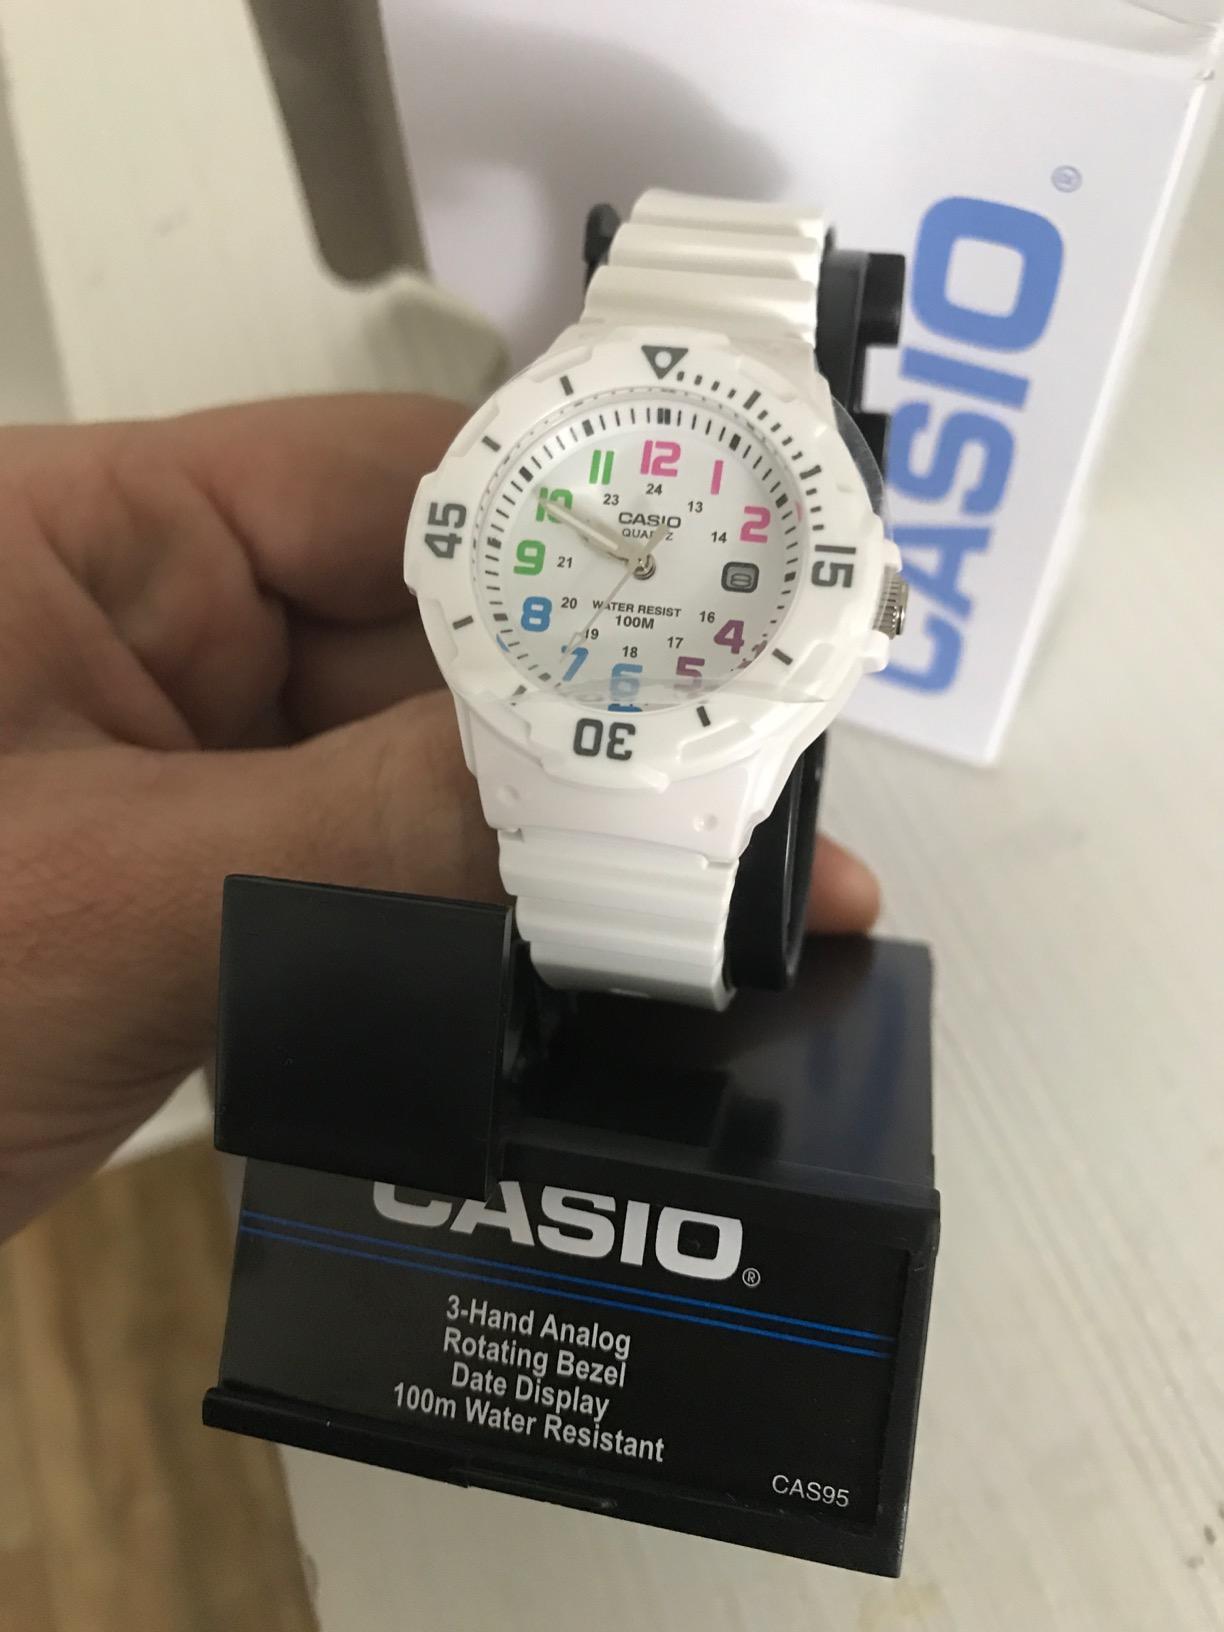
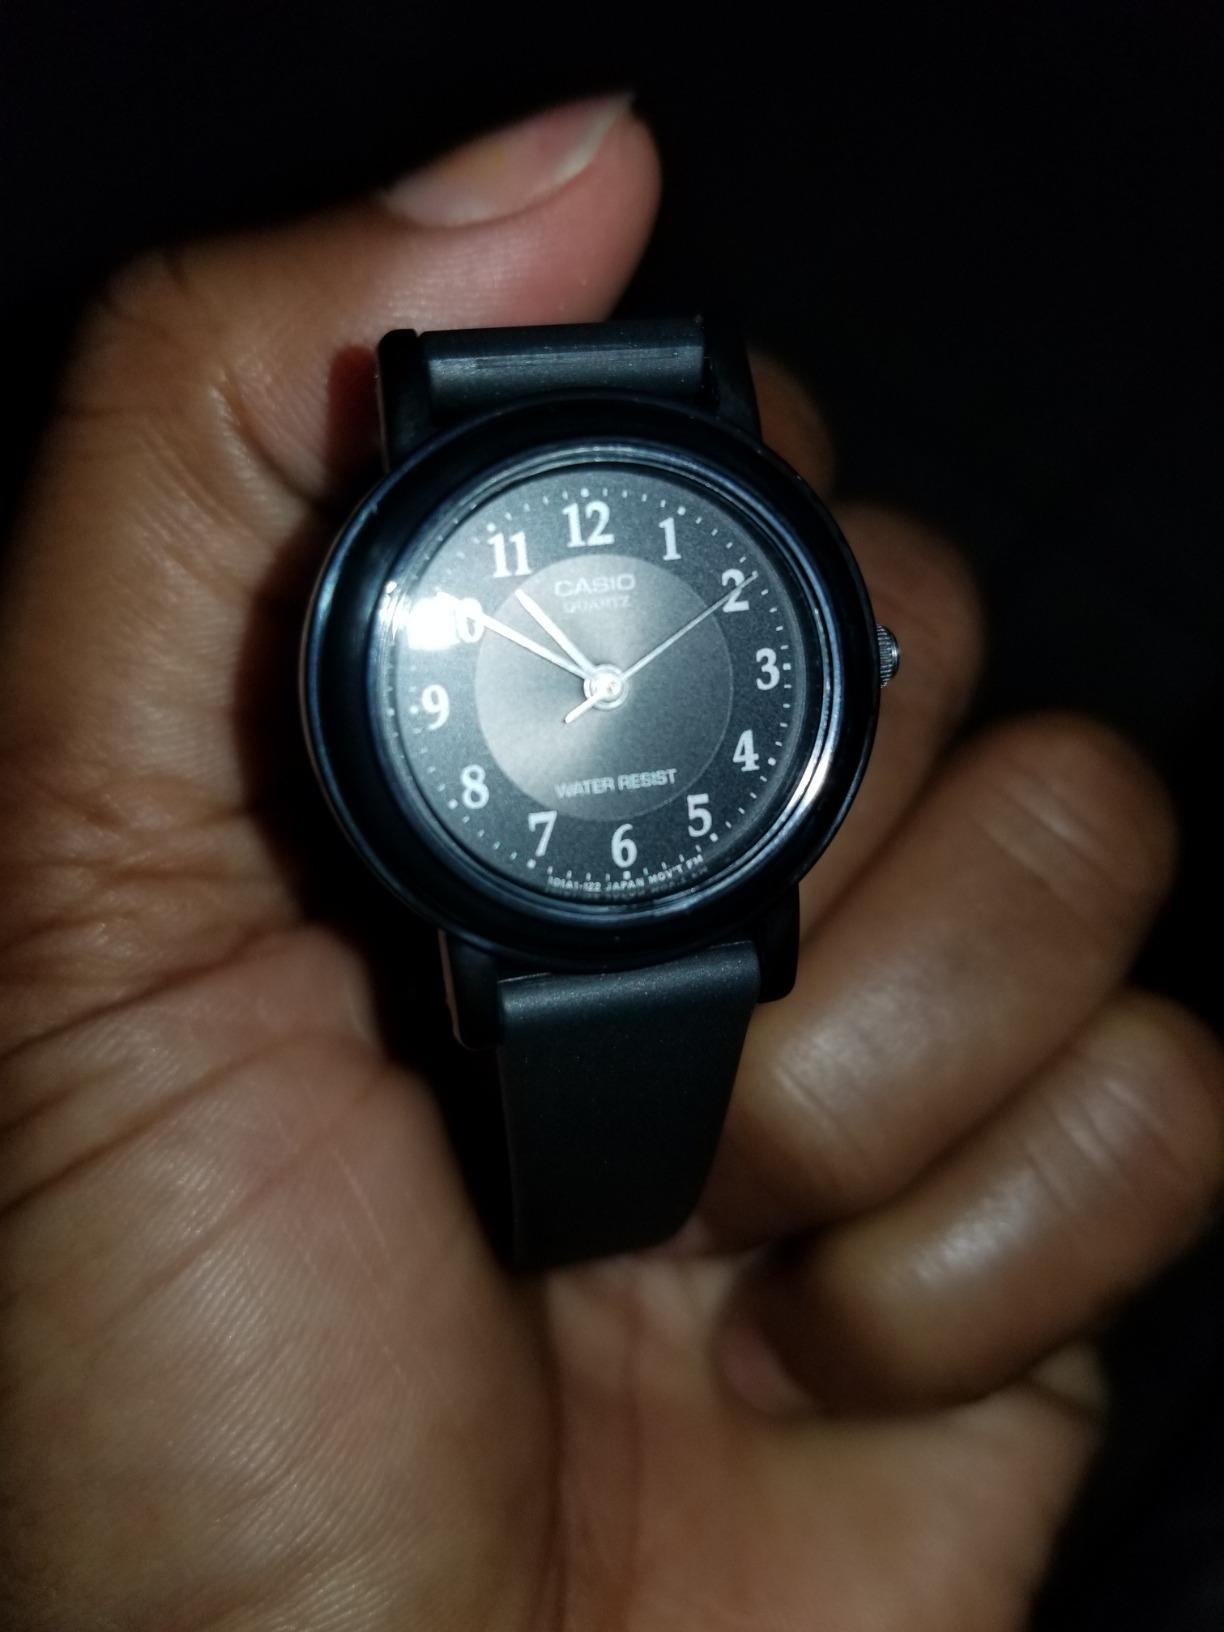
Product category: accessories_watch
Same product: no